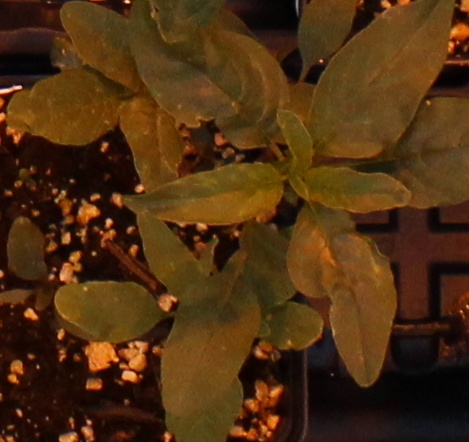
Label: Waterhemp